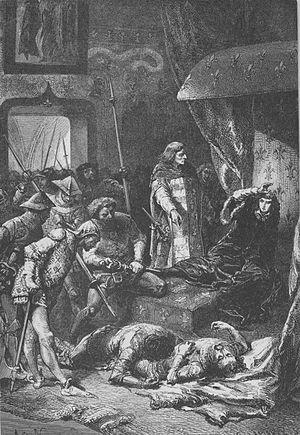
La journée du 22 février 1358 est une journée d'émeute conduite par Étienne Marcel et qui se déroule au Palais de la Cité à Paris, résidence du dauphin Charles, futur Charles V de France.